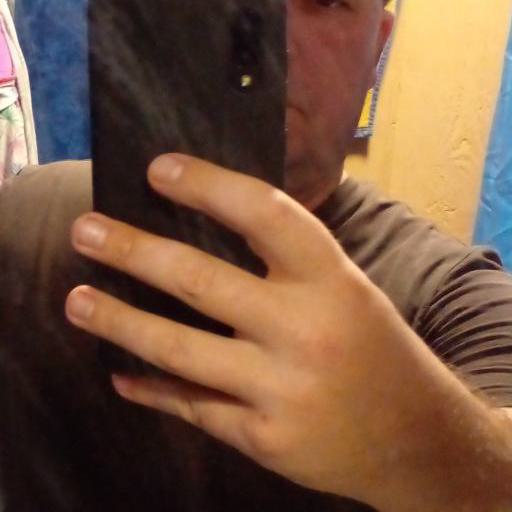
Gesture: no_gesture